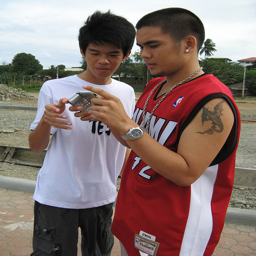
A couple of young men looking at a smart phone together.
Two males are watching something on a camcorder.
Two Asian boys standing around looking at a video camera
Two Asian boys looking at a video camera.
Two teenage boys are examining something small and electronic.